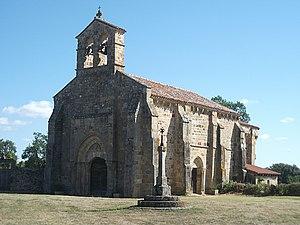
Église Saint-Germain à Sauvagny (Allier, Auvergne-Rhône-Alpes, France). [16692]
Cet article recense les édifices religieux de l'Allier, en France, munis d'un clocher-mur.
Sauvagny est une commune française, située dans le département de l'Allier en région Auvergne-Rhône-Alpes.
L'église Saint-Germain est une église catholique située à Sauvagny, en France.